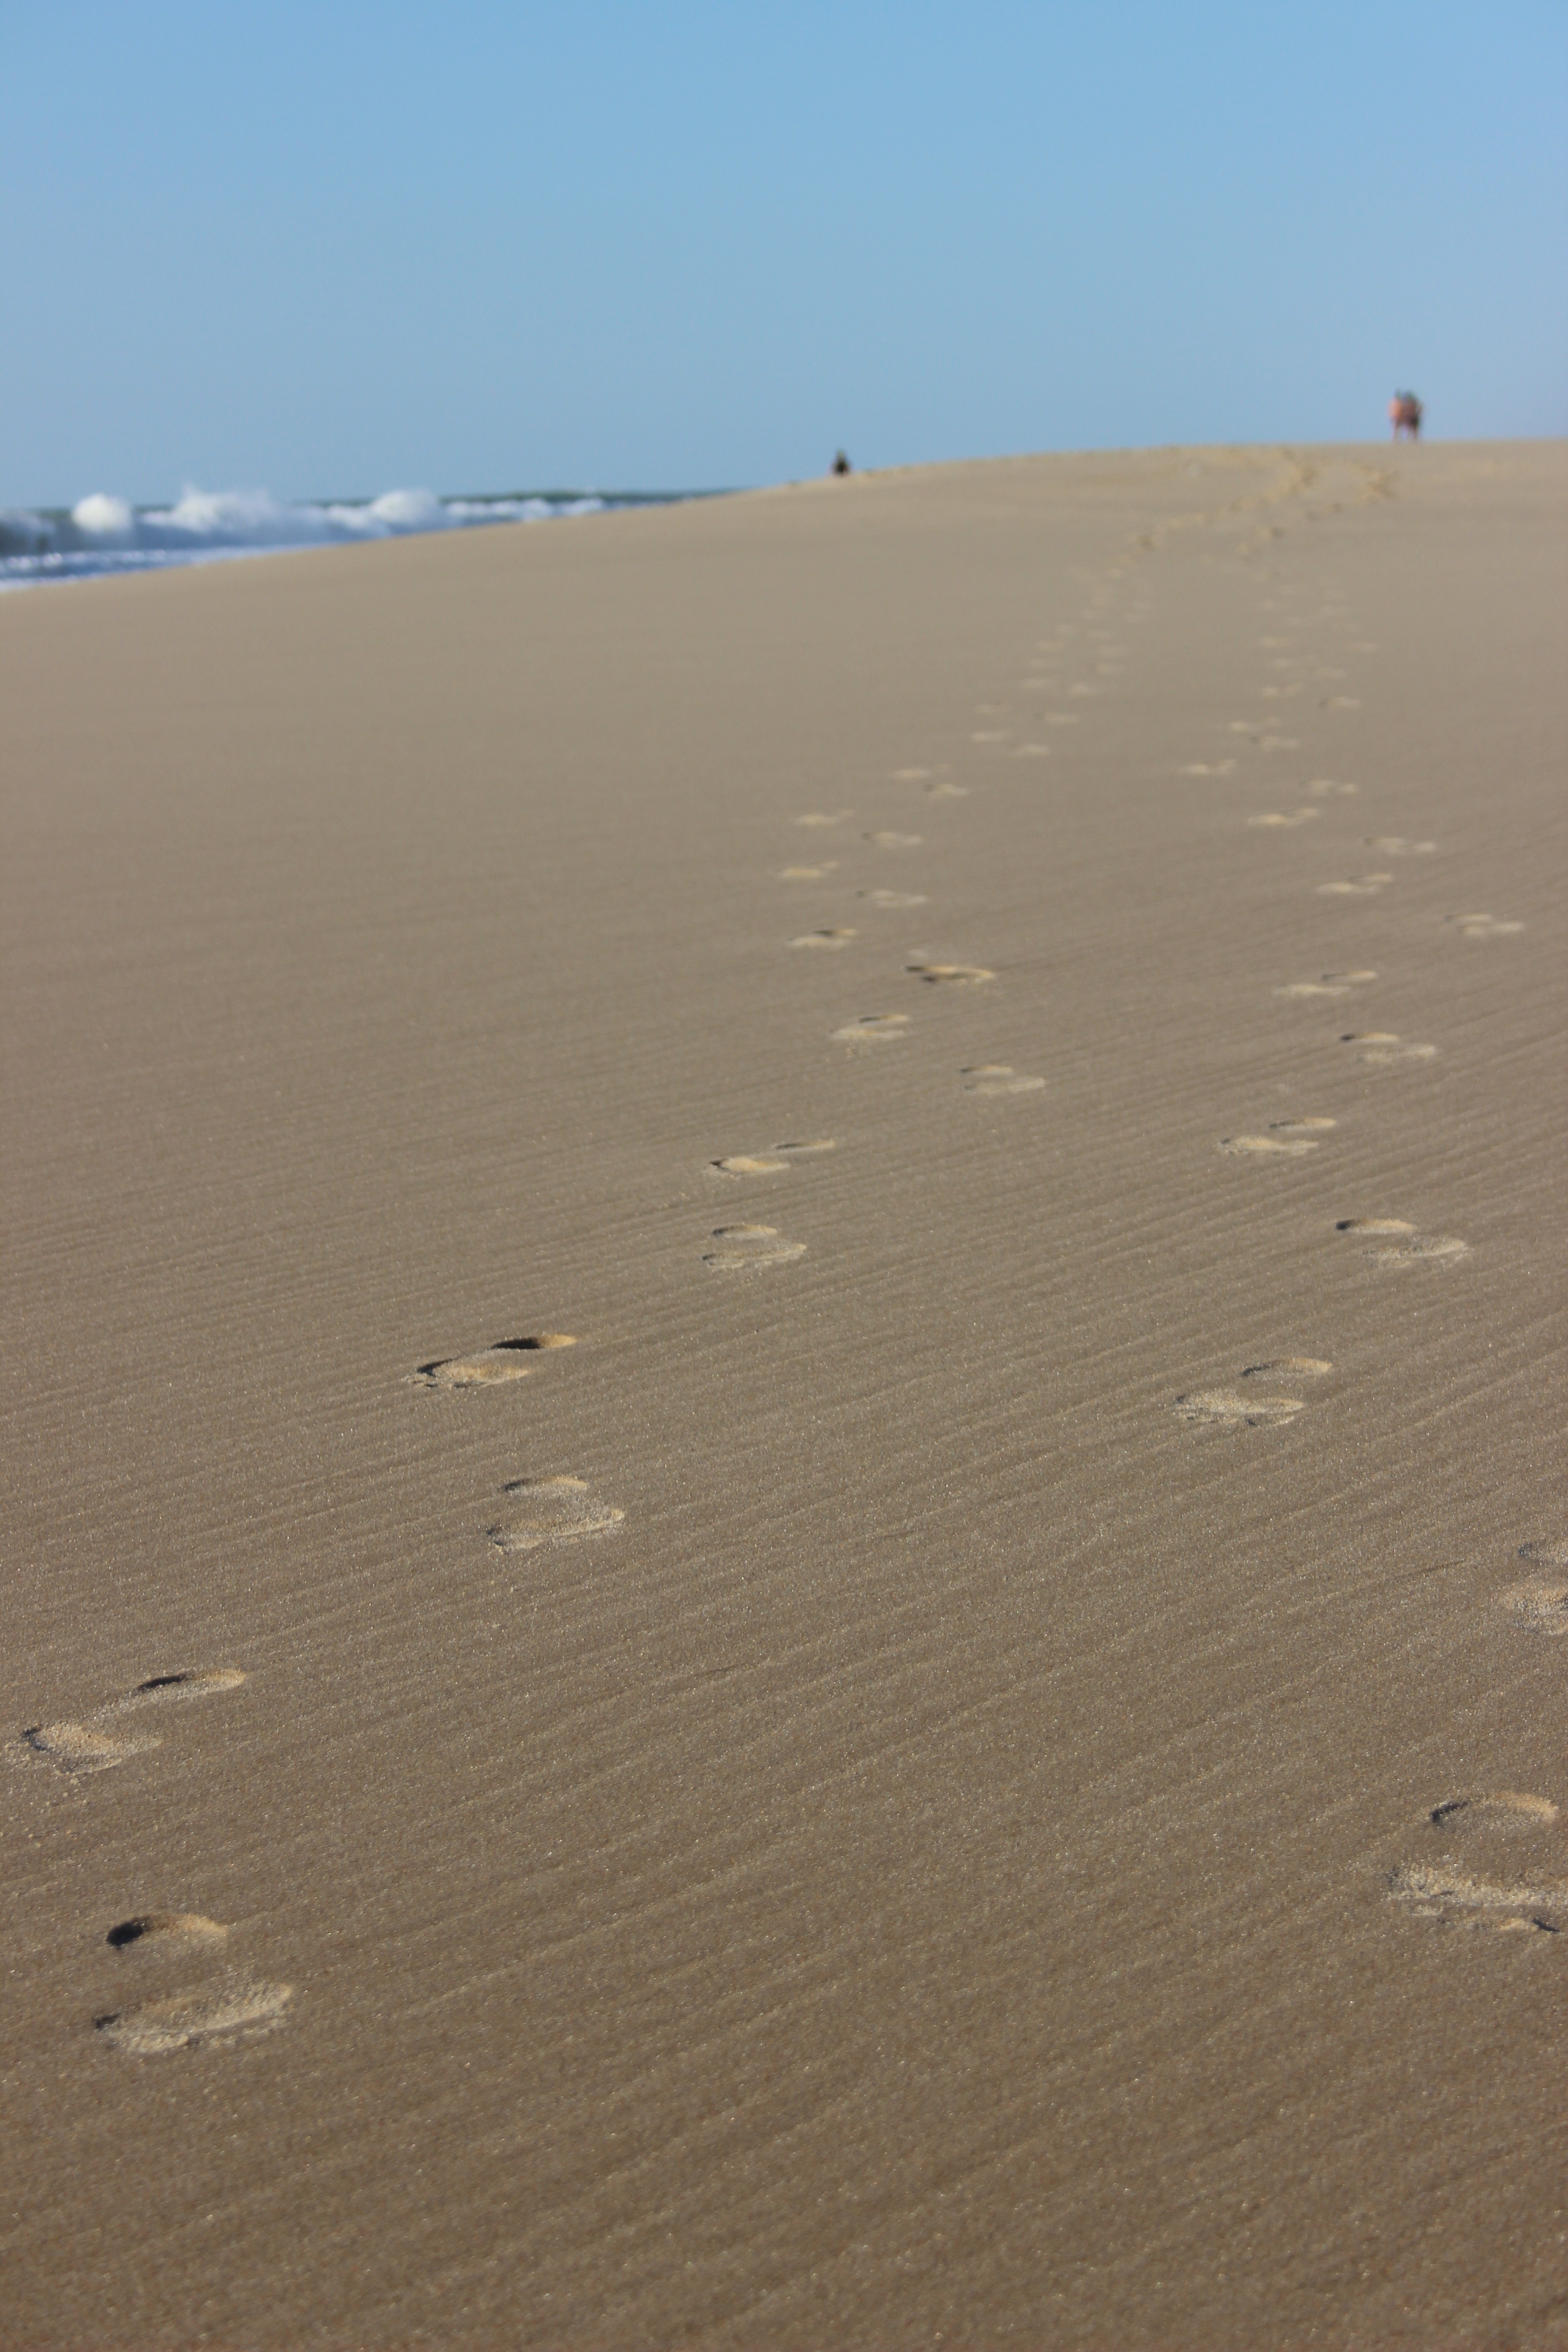
beach, sea, coast, sand, ocean, horizon, dune, shore, summer, seaside, movement, material, body of water, atlantic, habitat, mudflat, natural environment, aeolian landform, lacanau, feet traces